Ólafur Jóhann Ólafsson

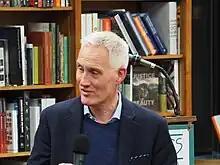

Ólafur Jóhann Ólafsson (born 26 September 1962), also known as Olaf Olafsson, is an Icelandic businessman and writer. He is best known for his tenure at Sony and his leadership in the creation of the PlayStation video game console.